Alice Glenn

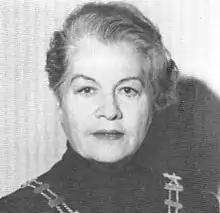
Glenn in 1982

Alice Glenn (17 December 1921 – 16 December 2011) was an Irish Fine Gael politician who served as a Teachta Dála (TD) for the Dublin Central constituency from 1981 to 1982 and 1982 to 1987.